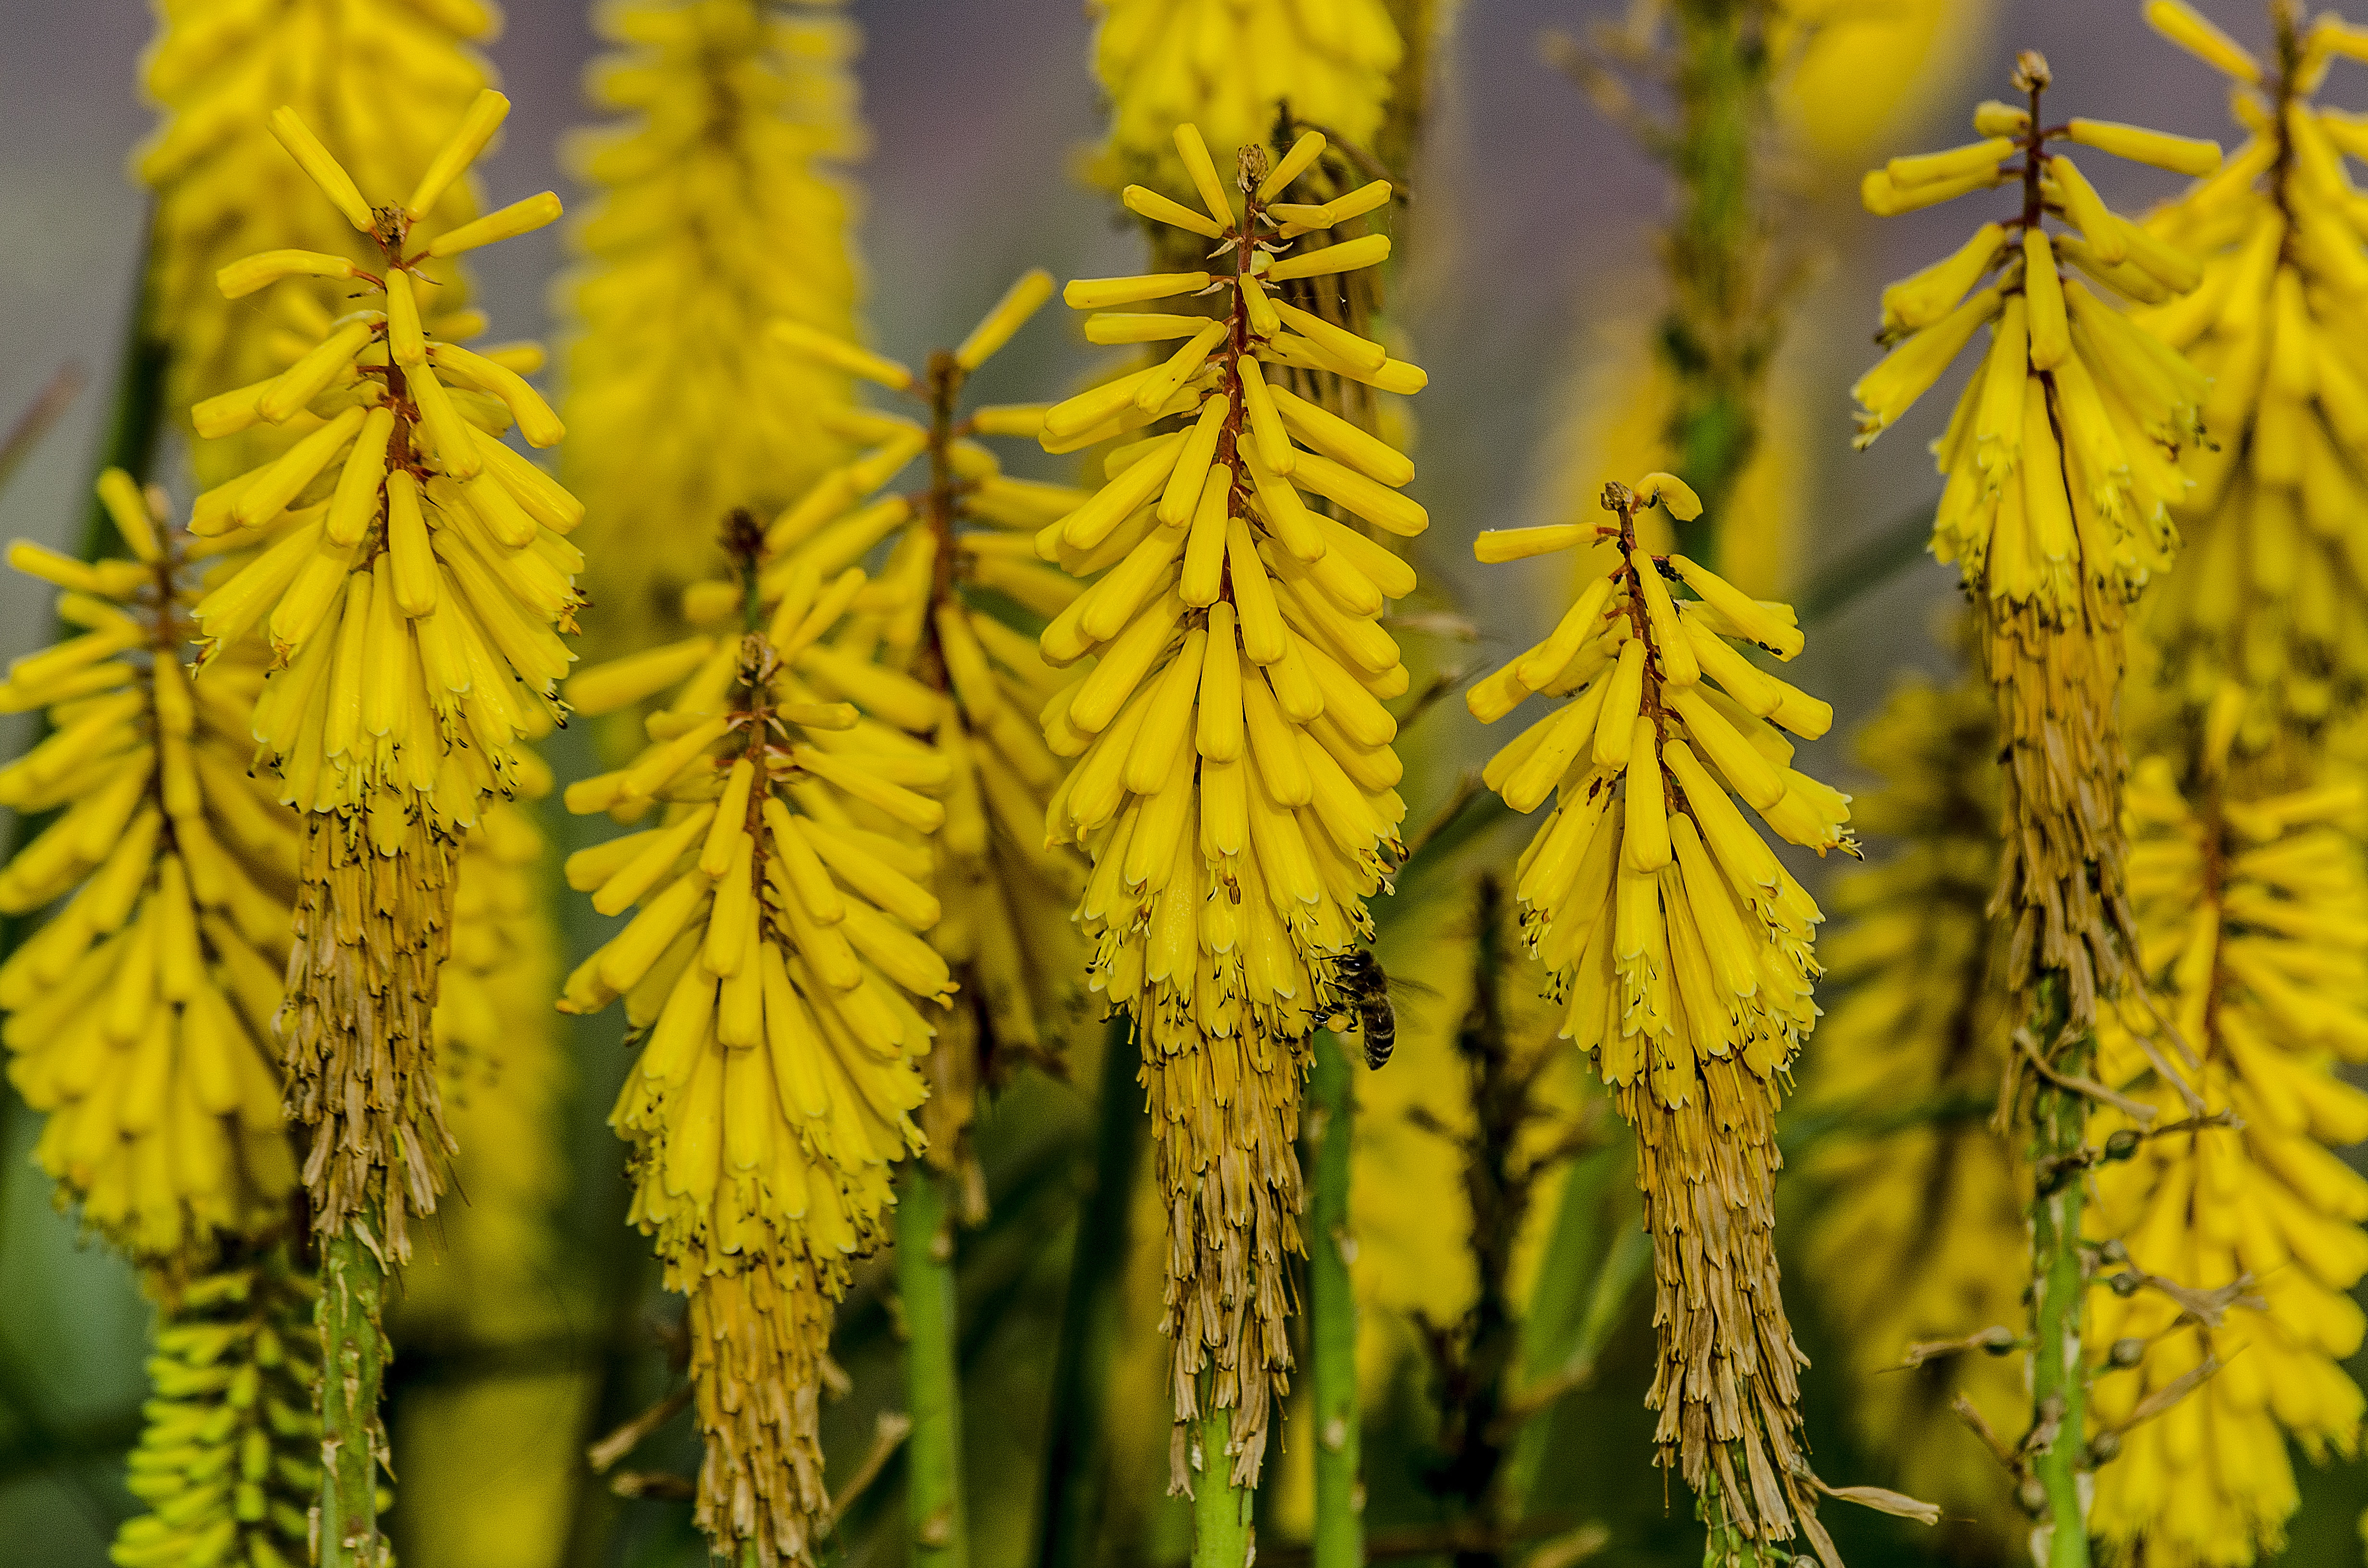
nature, plant, flower, summer, floral, pollen, spring, natural, botany, yellow, garden, flora, botanical, wildflower, mimosa, macro photography, xanthorrhoeaceae, flowering plant, torch lily, grass family, plant stem, land plant, foxtail lily, nerivill1